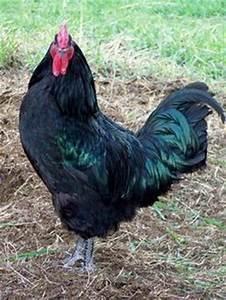
chicken